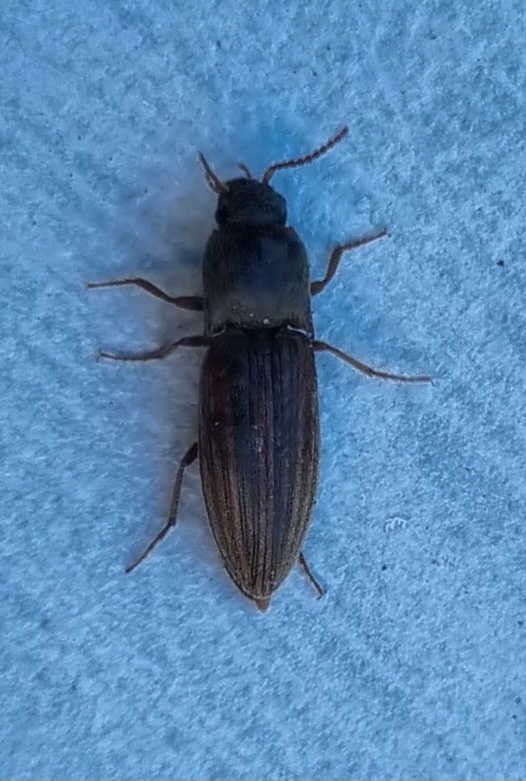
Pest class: clickbeetles_wireworms